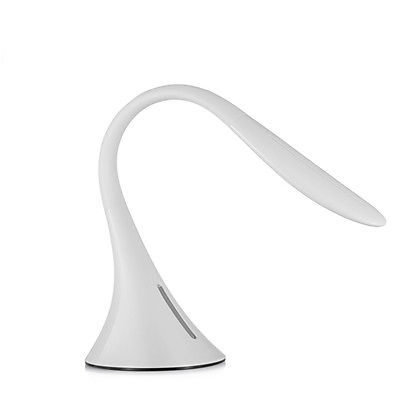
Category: lamp